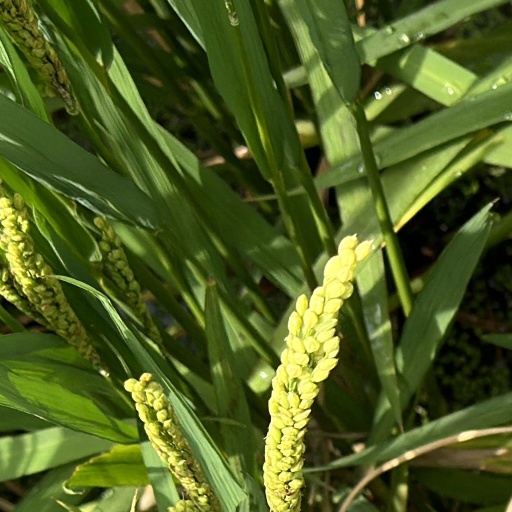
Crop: rice